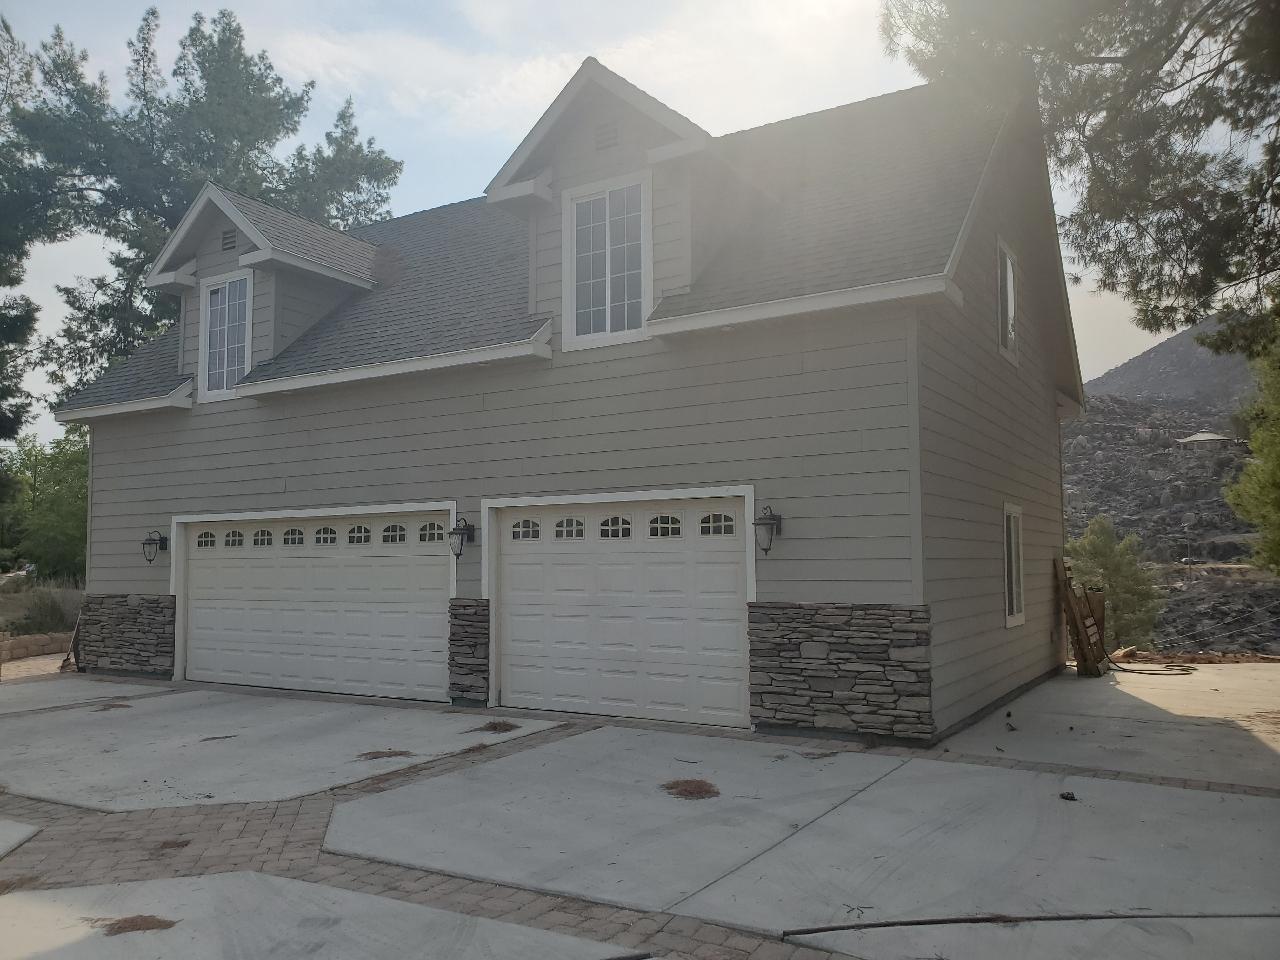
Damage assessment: no_damage